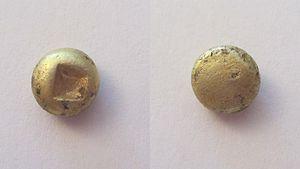
Douzième de statère 1,09 gramme Etalon milésiaque. Revers
L'histoire de la monnaie. commence avec le commerce et les transactions, et ne saurait être réduite dans sa matérialité aux objets que sont la pièce de monnaie ou le support papier. Elle est une condition essentielle de l'activité économique. Son histoire n'est pas dissociable de l'évolution des pratiques des agents économiques comme de celles de ses formes concrètes : soit depuis l'invention des pratiques et formes primitives de la préhistoire jusqu'aux pratiques et formes les plus avancées de l'époque contemporaine, conséquence d'un lent processus de dématérialisation.
L'origine de la monnaie, ou plus exactement des pièces de monnaie, a été clairement située dans le temps et dans l'espace par la recherche historique moderne. Selon le consensus scientifique en vigueur, les premières pièces de monnaies auraient été frappées aux alentours du VIIᵉ siècle av. J.C. dans le royaume de Lydie et plusieurs cités indépendantes d'Asie Mineure.